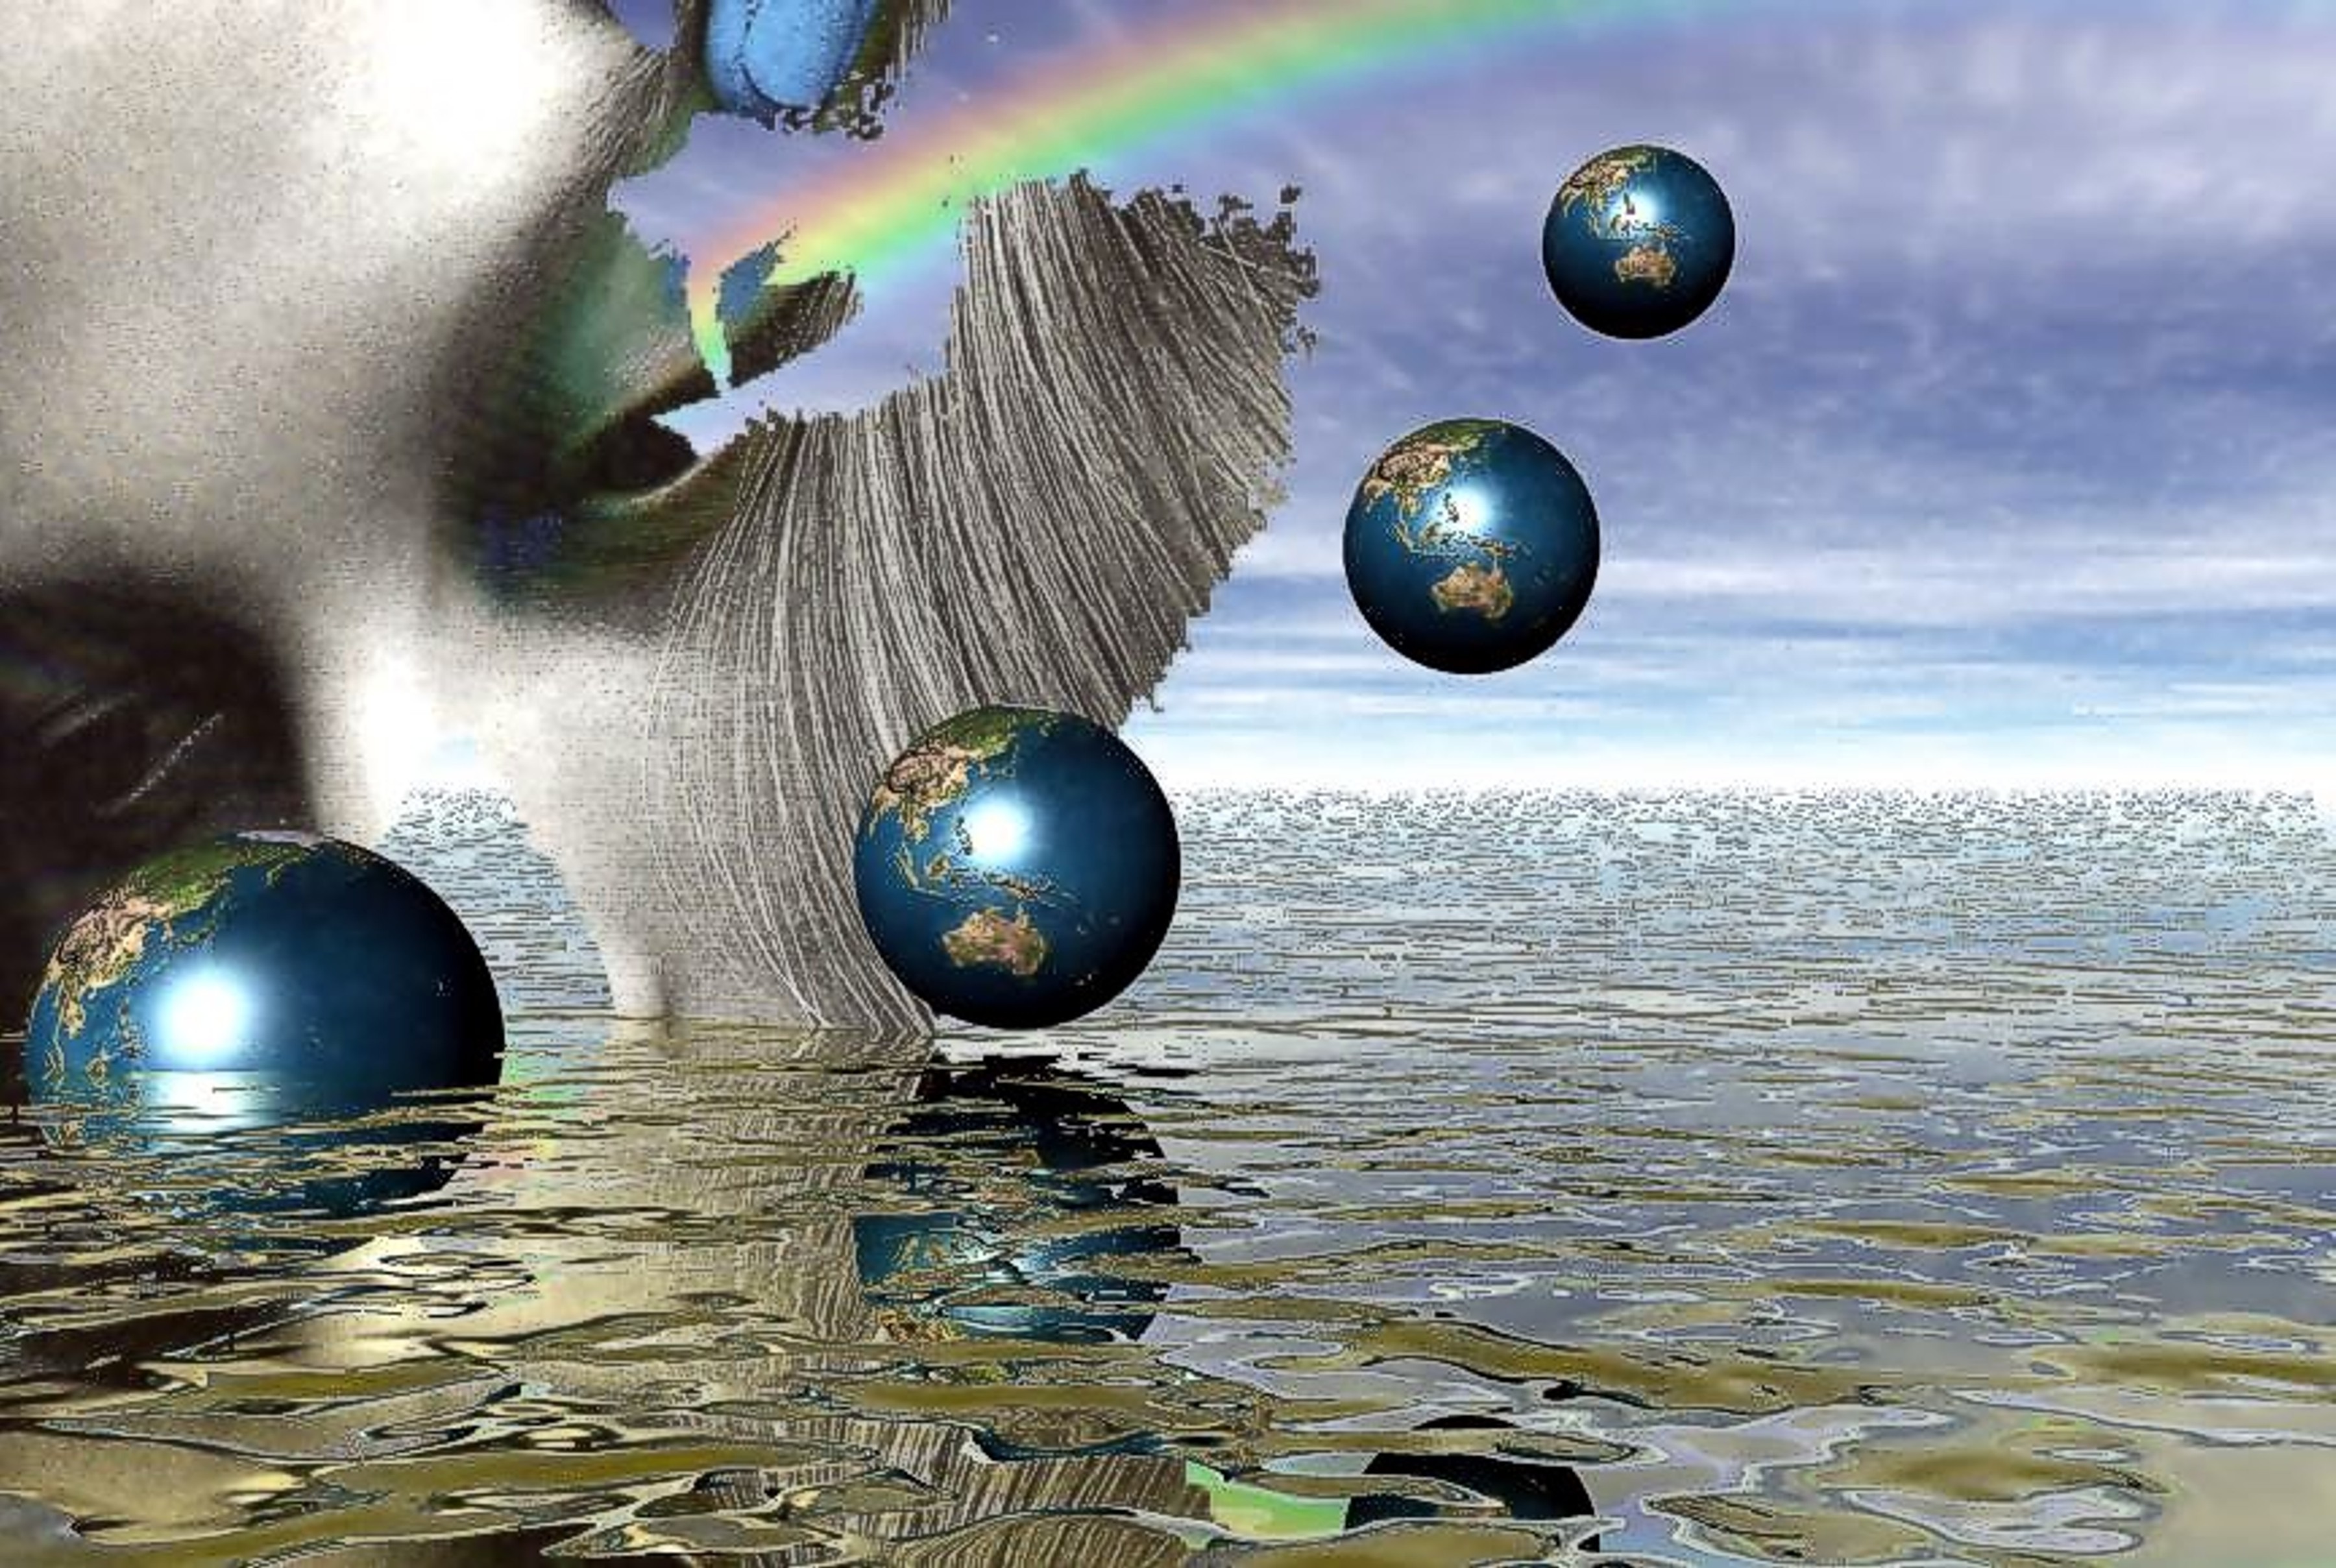
computer, water, woman, reflection, vehicle, human, face, rainbow, earth, ball, planet, graphic, screenshot, atmosphere of earth, computer wallpaper